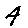
Label: 4